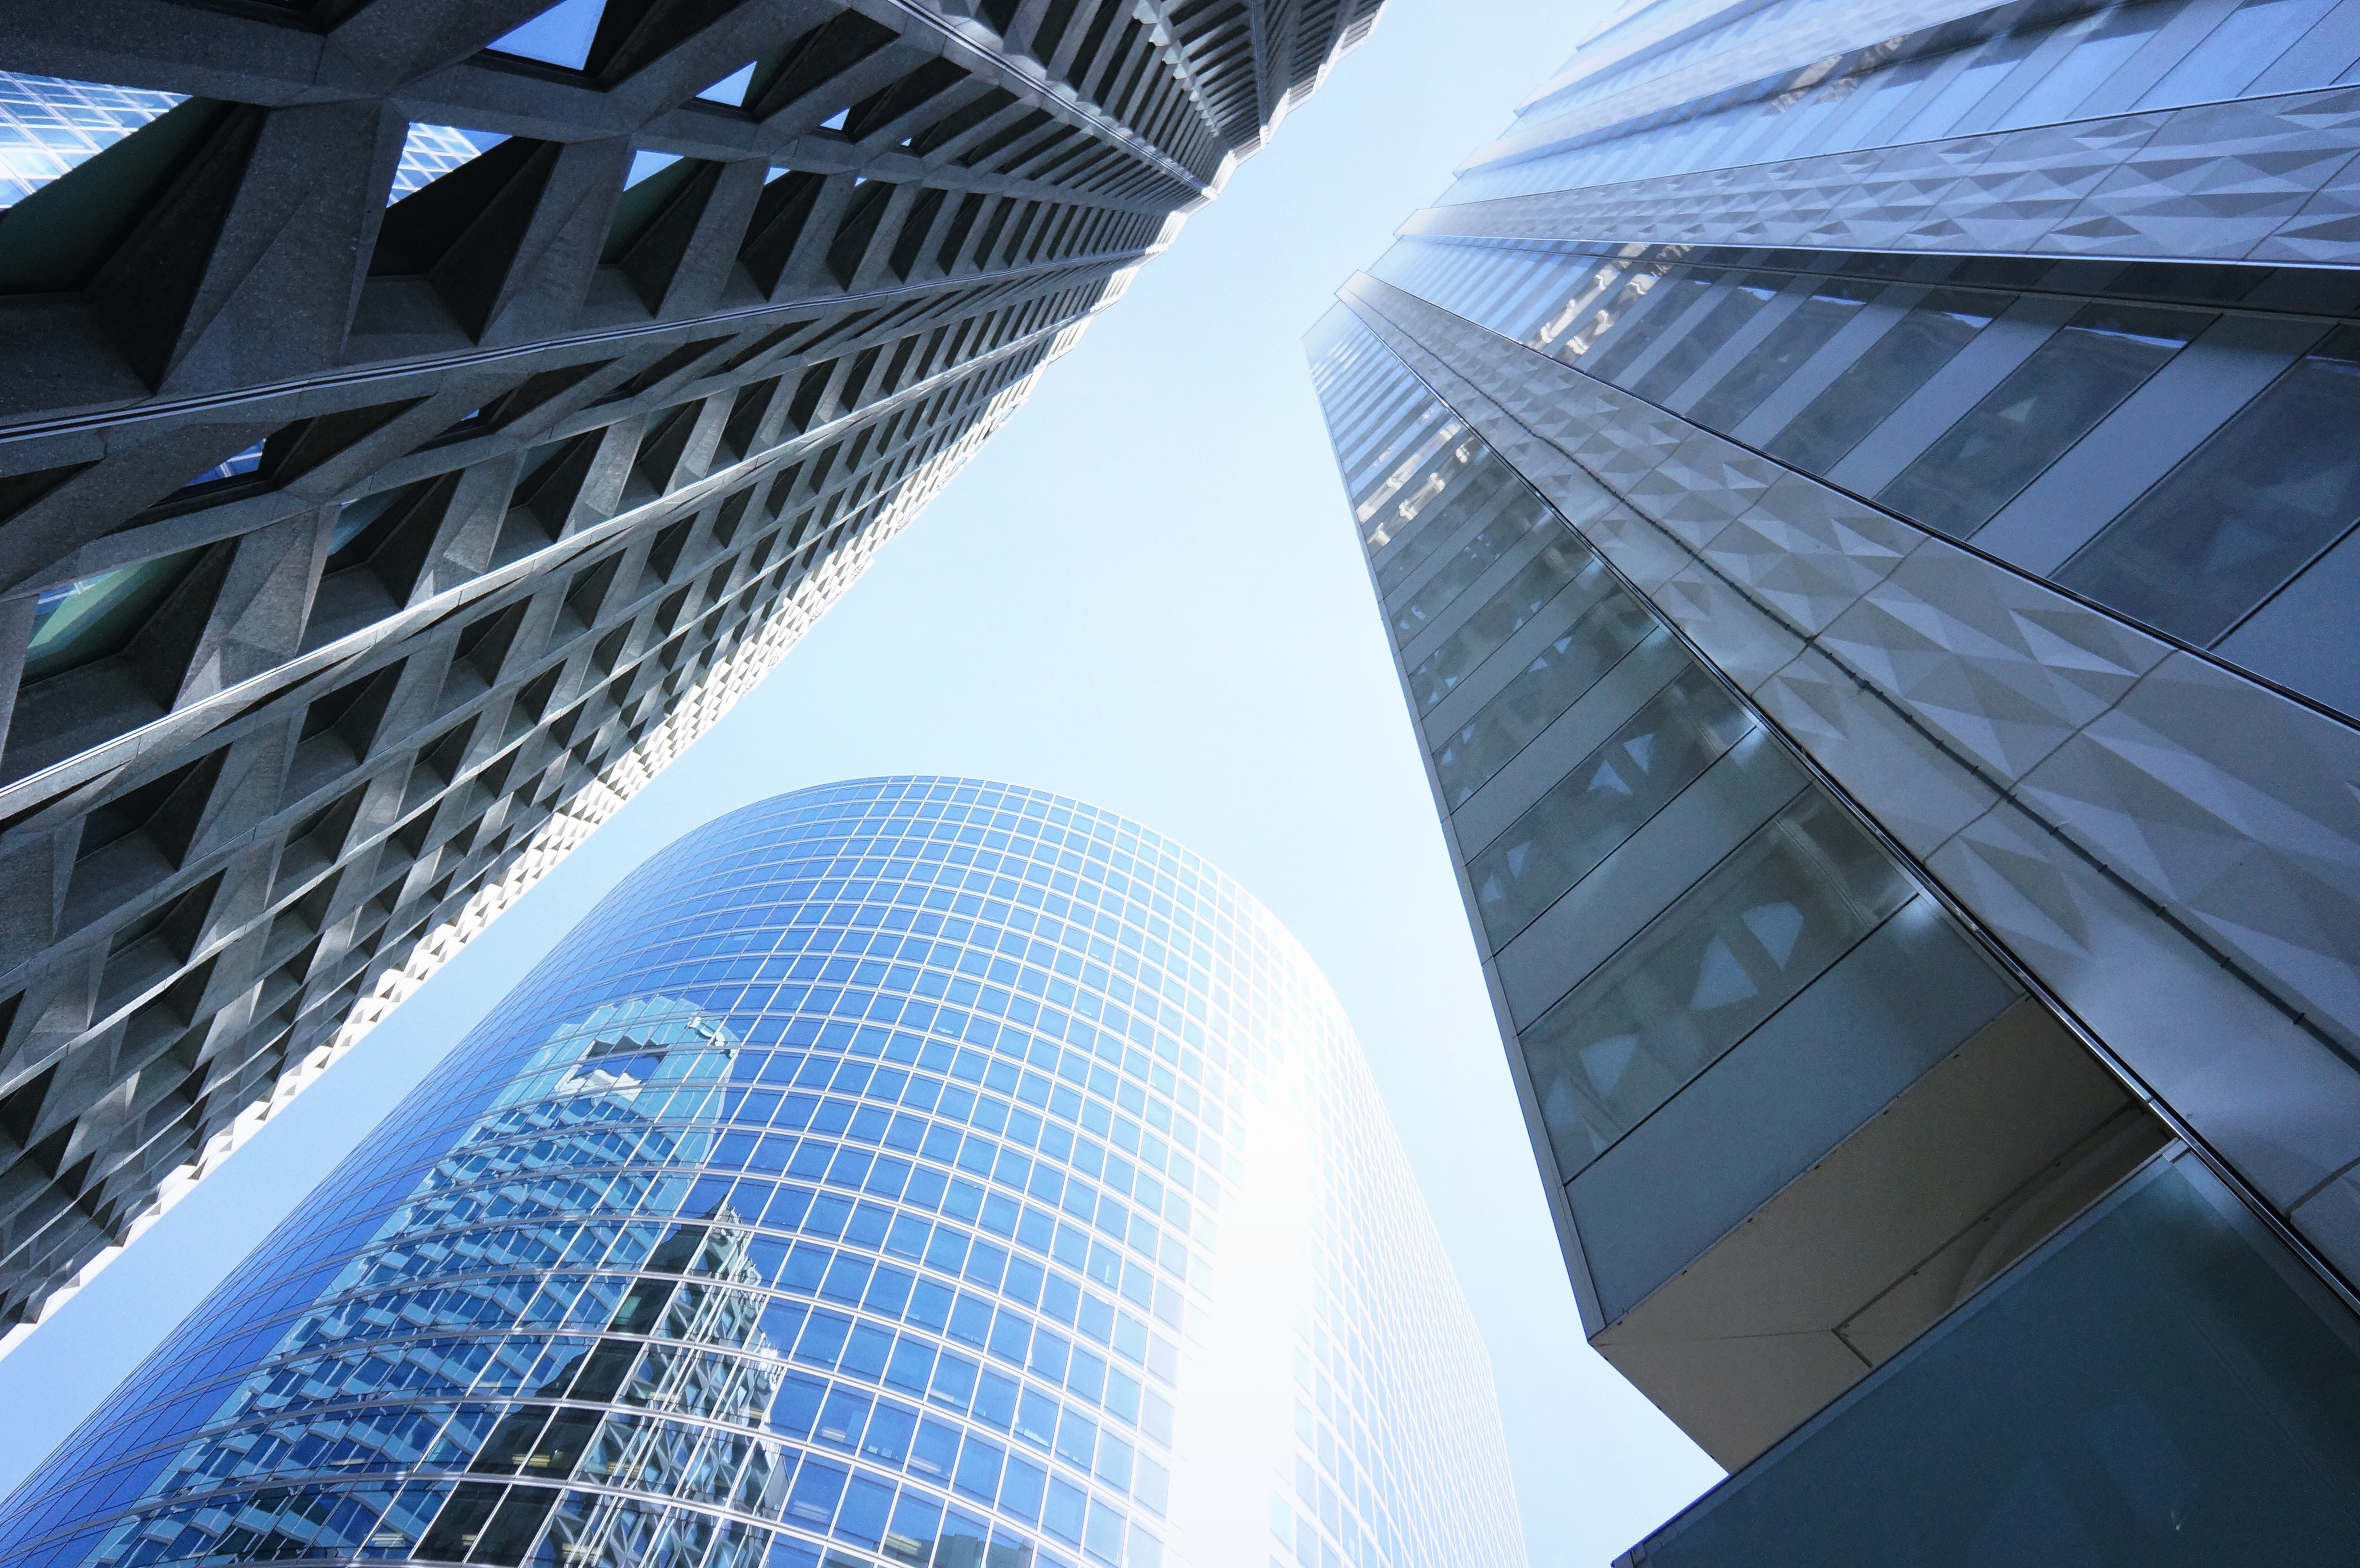
architecture, structure, skyscraper, line, reflection, facade, blue, stadium, tower block, symmetry, headquarters, daylighting, metropolitan area, sport venue